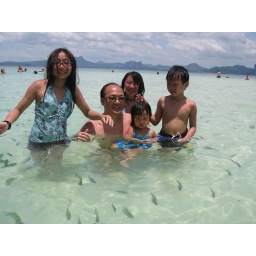
colorful fish swimming around us